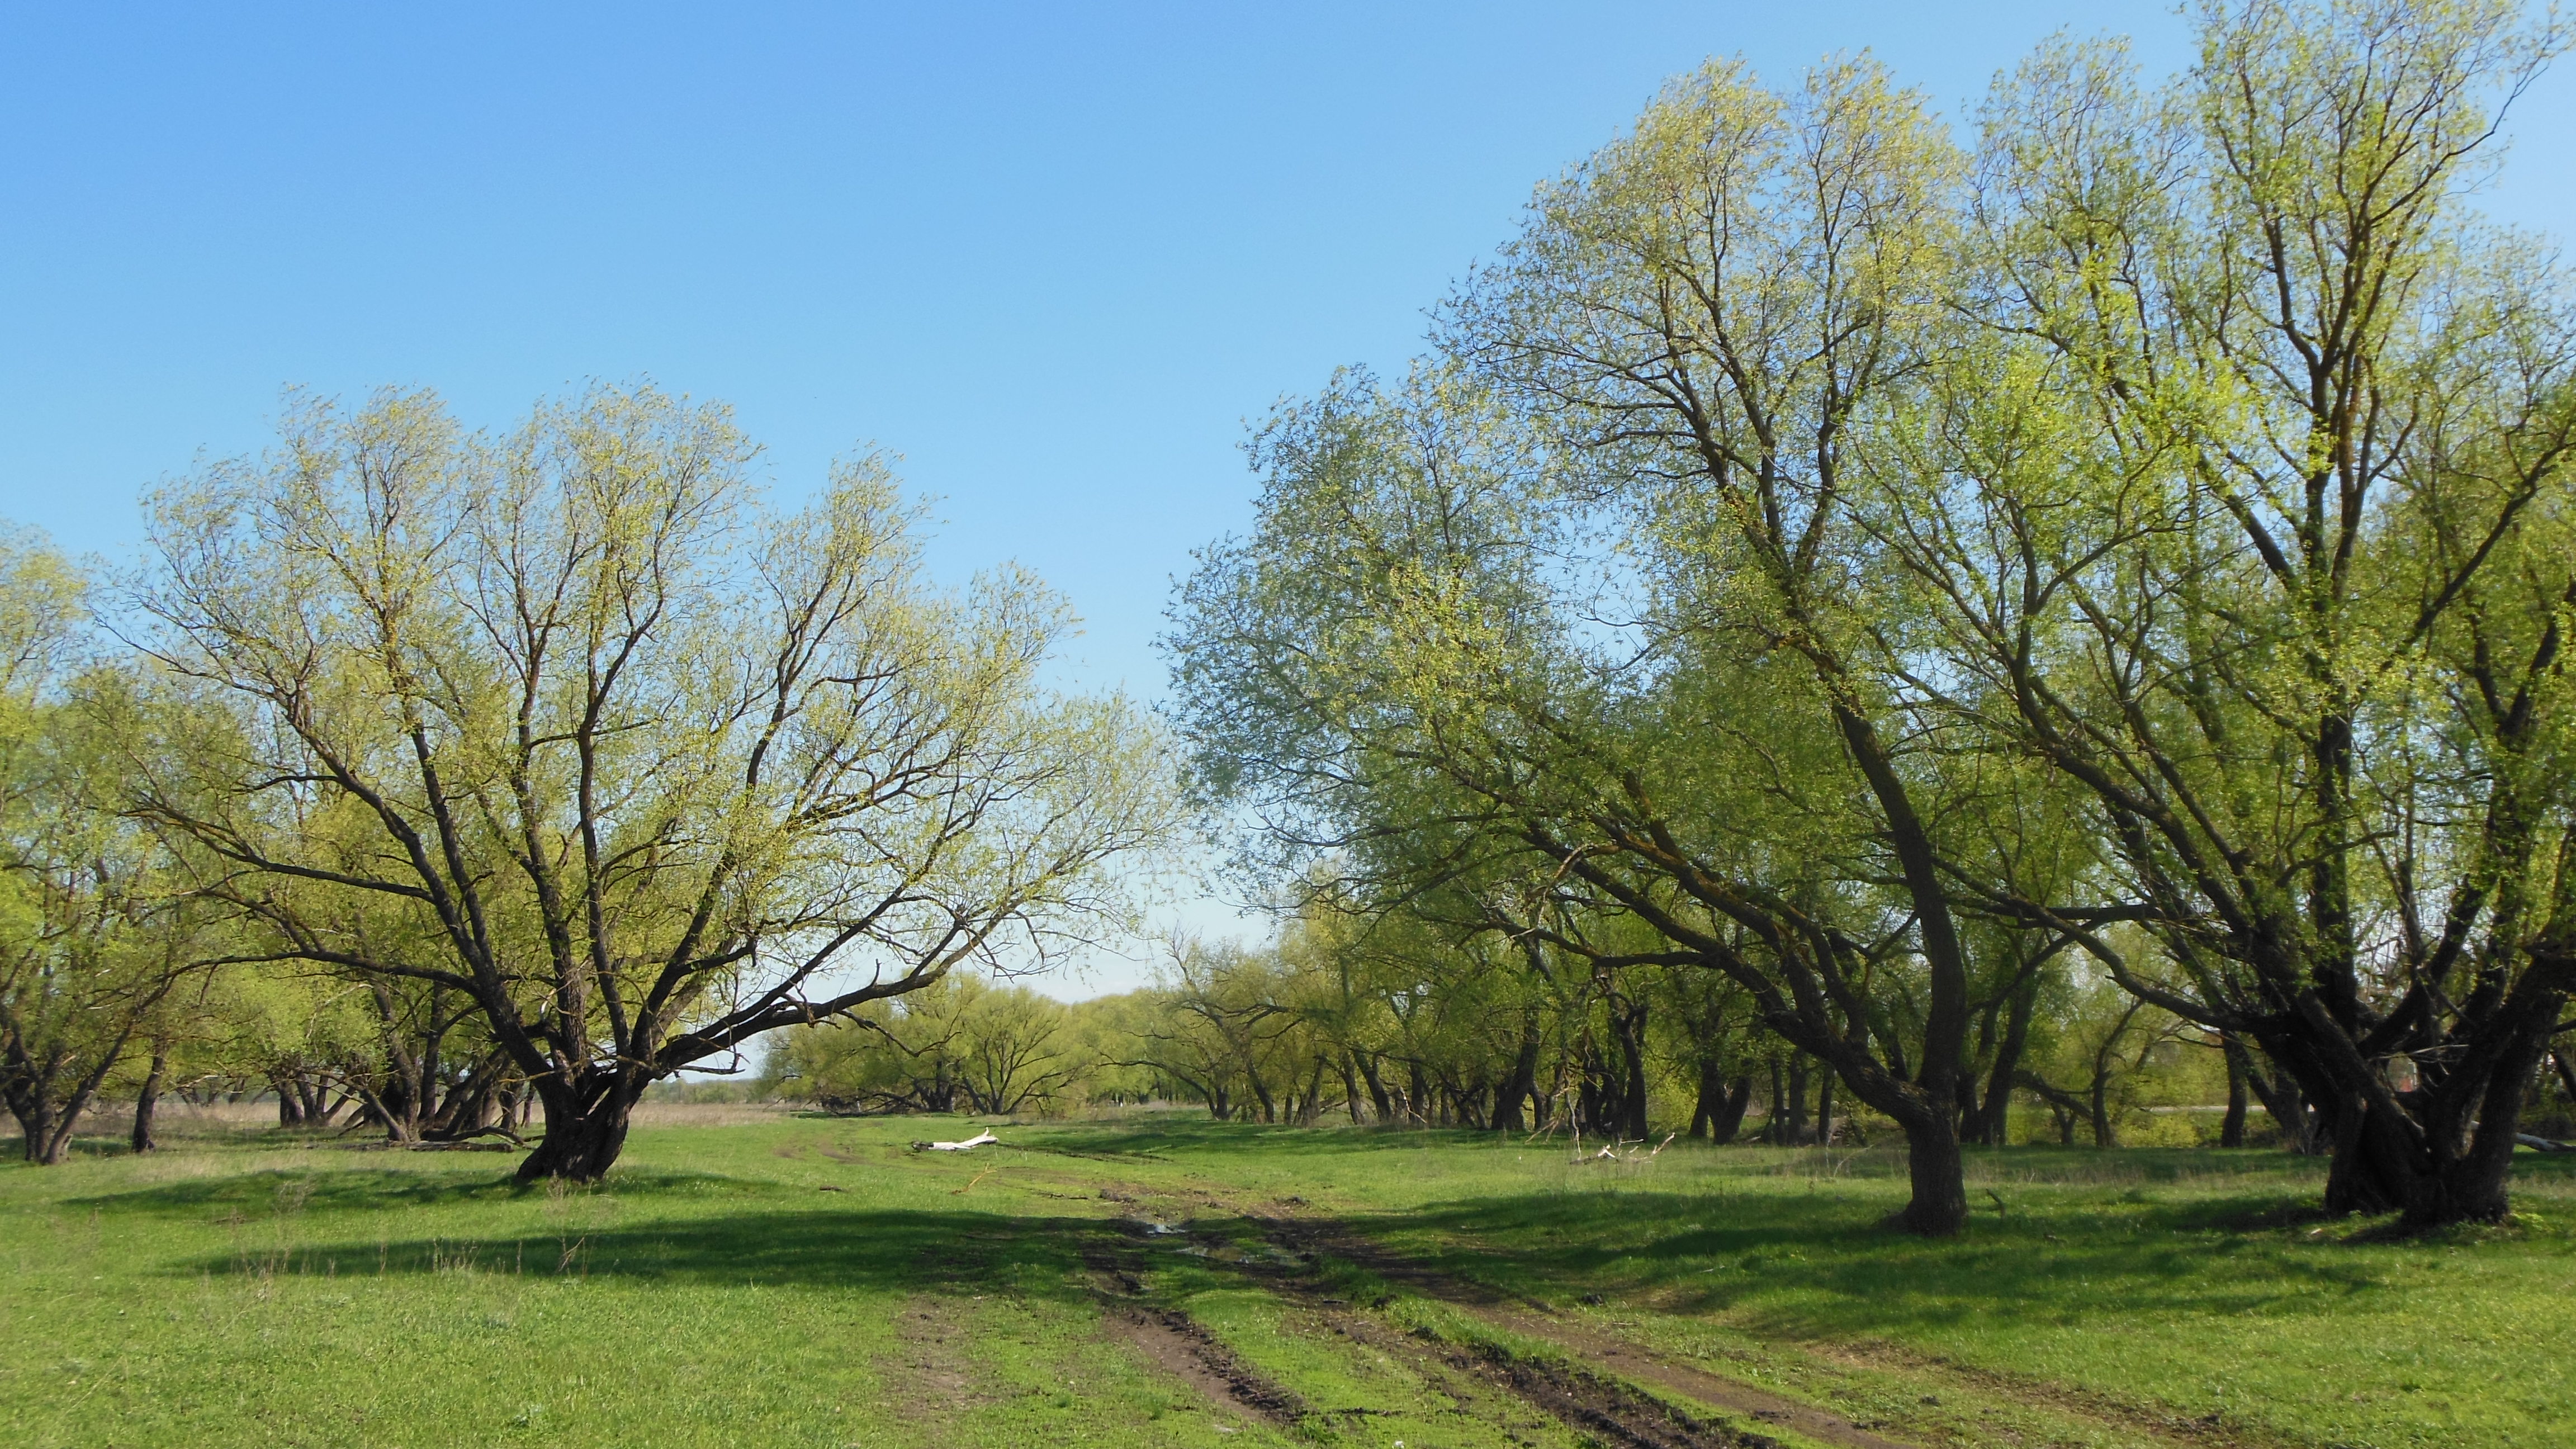
tree, ecosystem, sky, vegetation, grassland, woody plant, nature reserve, grove, pasture, leaf, meadow, field, grass, branch, spring, prairie, biome, plant, sunlight, temperate broadleaf and mixed forest, woodland, land lot, landscape, park, plain, willow, shrubland, plantation